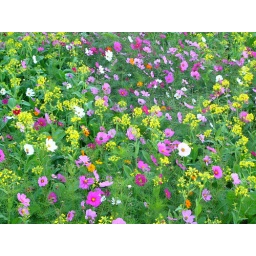
Father planted the seeds of flower around the house during this winter.